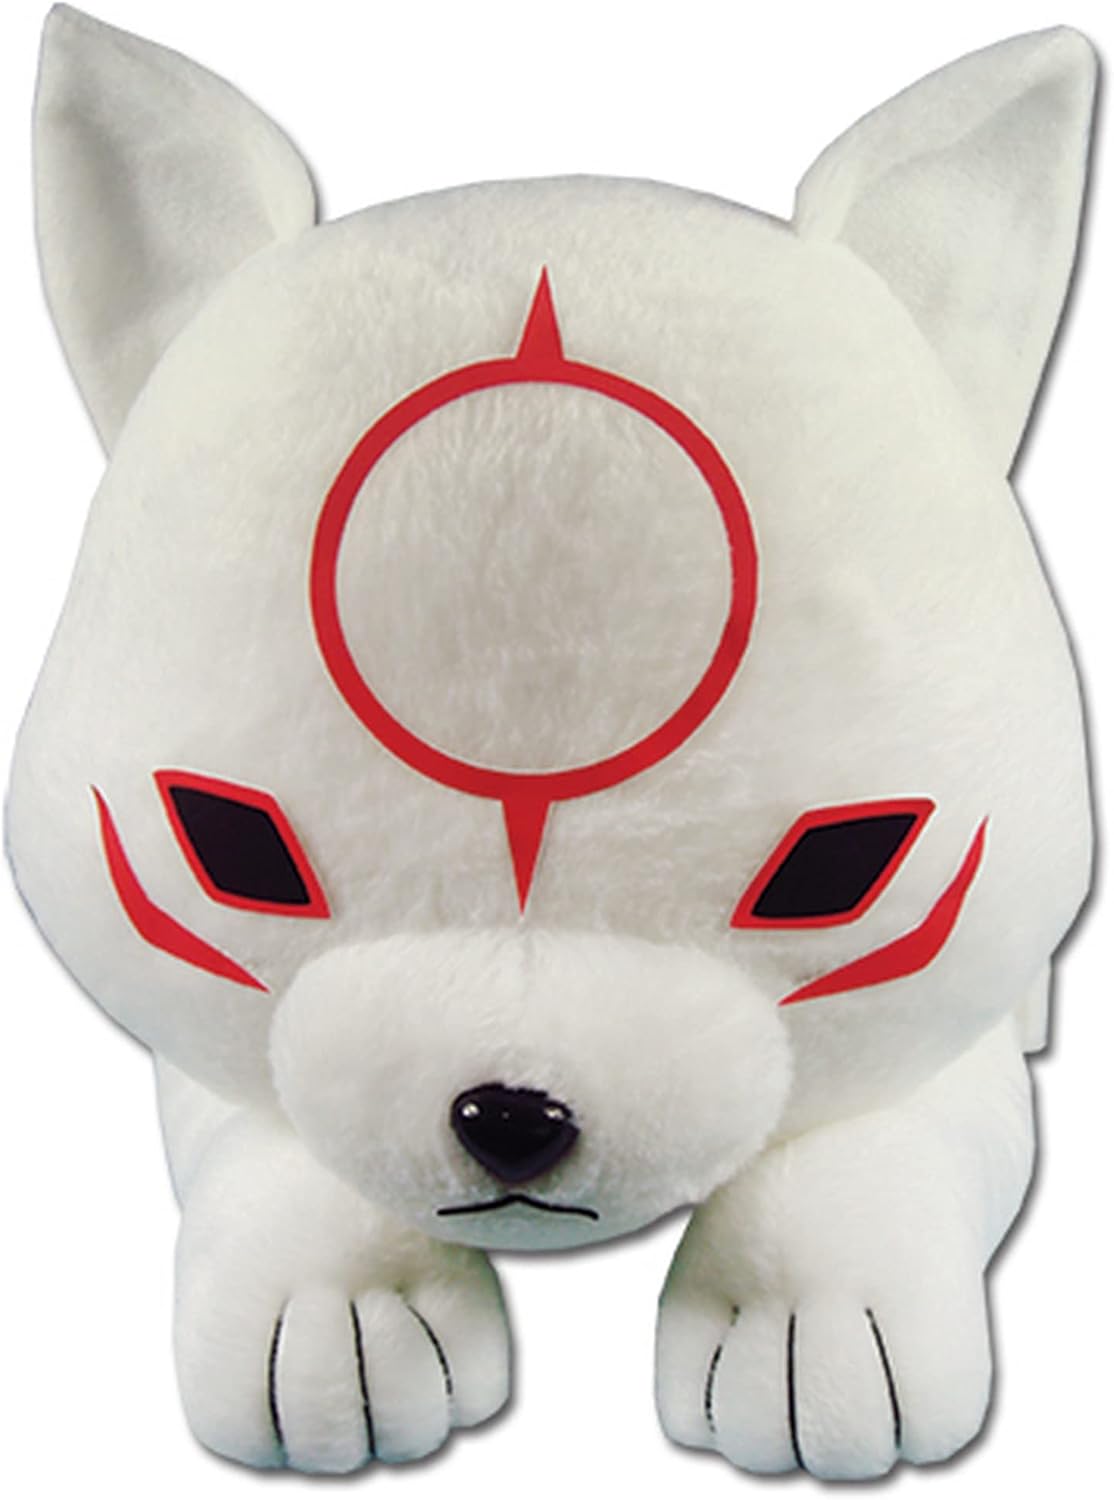
Great Eastern GE-52646 Okami-Den 19" Chibiterasu Lying Down Stuffed Plush
Category: Toys & Games
Great Eastern GE-52646 Okami-Den 19" Chibiterasu Lying Down Stuffed Plush
Features: Officially Licensed by Great Eastern! | Makes a great gift! | Cute and Collectible | Limited availability | Approx. Size: 6"L x 8"W x 19"H